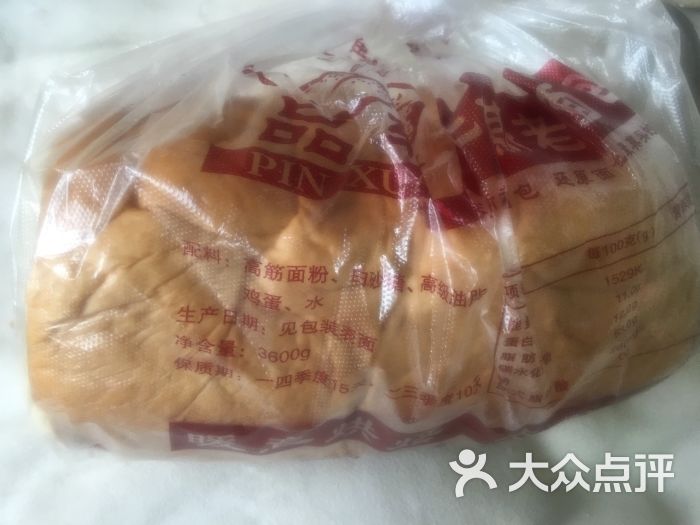
Label: trash